Jockstrap

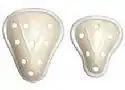
Traditional cup, up position

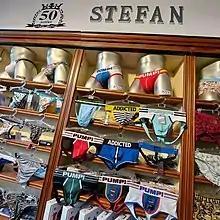
Selection of different jockstraps as fashionable men's underwear without jockstrap protection in a German boutique in the red-light district of Hanover, Germany.

Optional "cups" offer additional protection for contact sports and are made of hard plastic or steel, perforated for ventilation. A more flexible and comfortable "soft cup" is also offered for low contact sports such as soccer. A "flex cup" variation features a hard exterior melded with a soft lining.